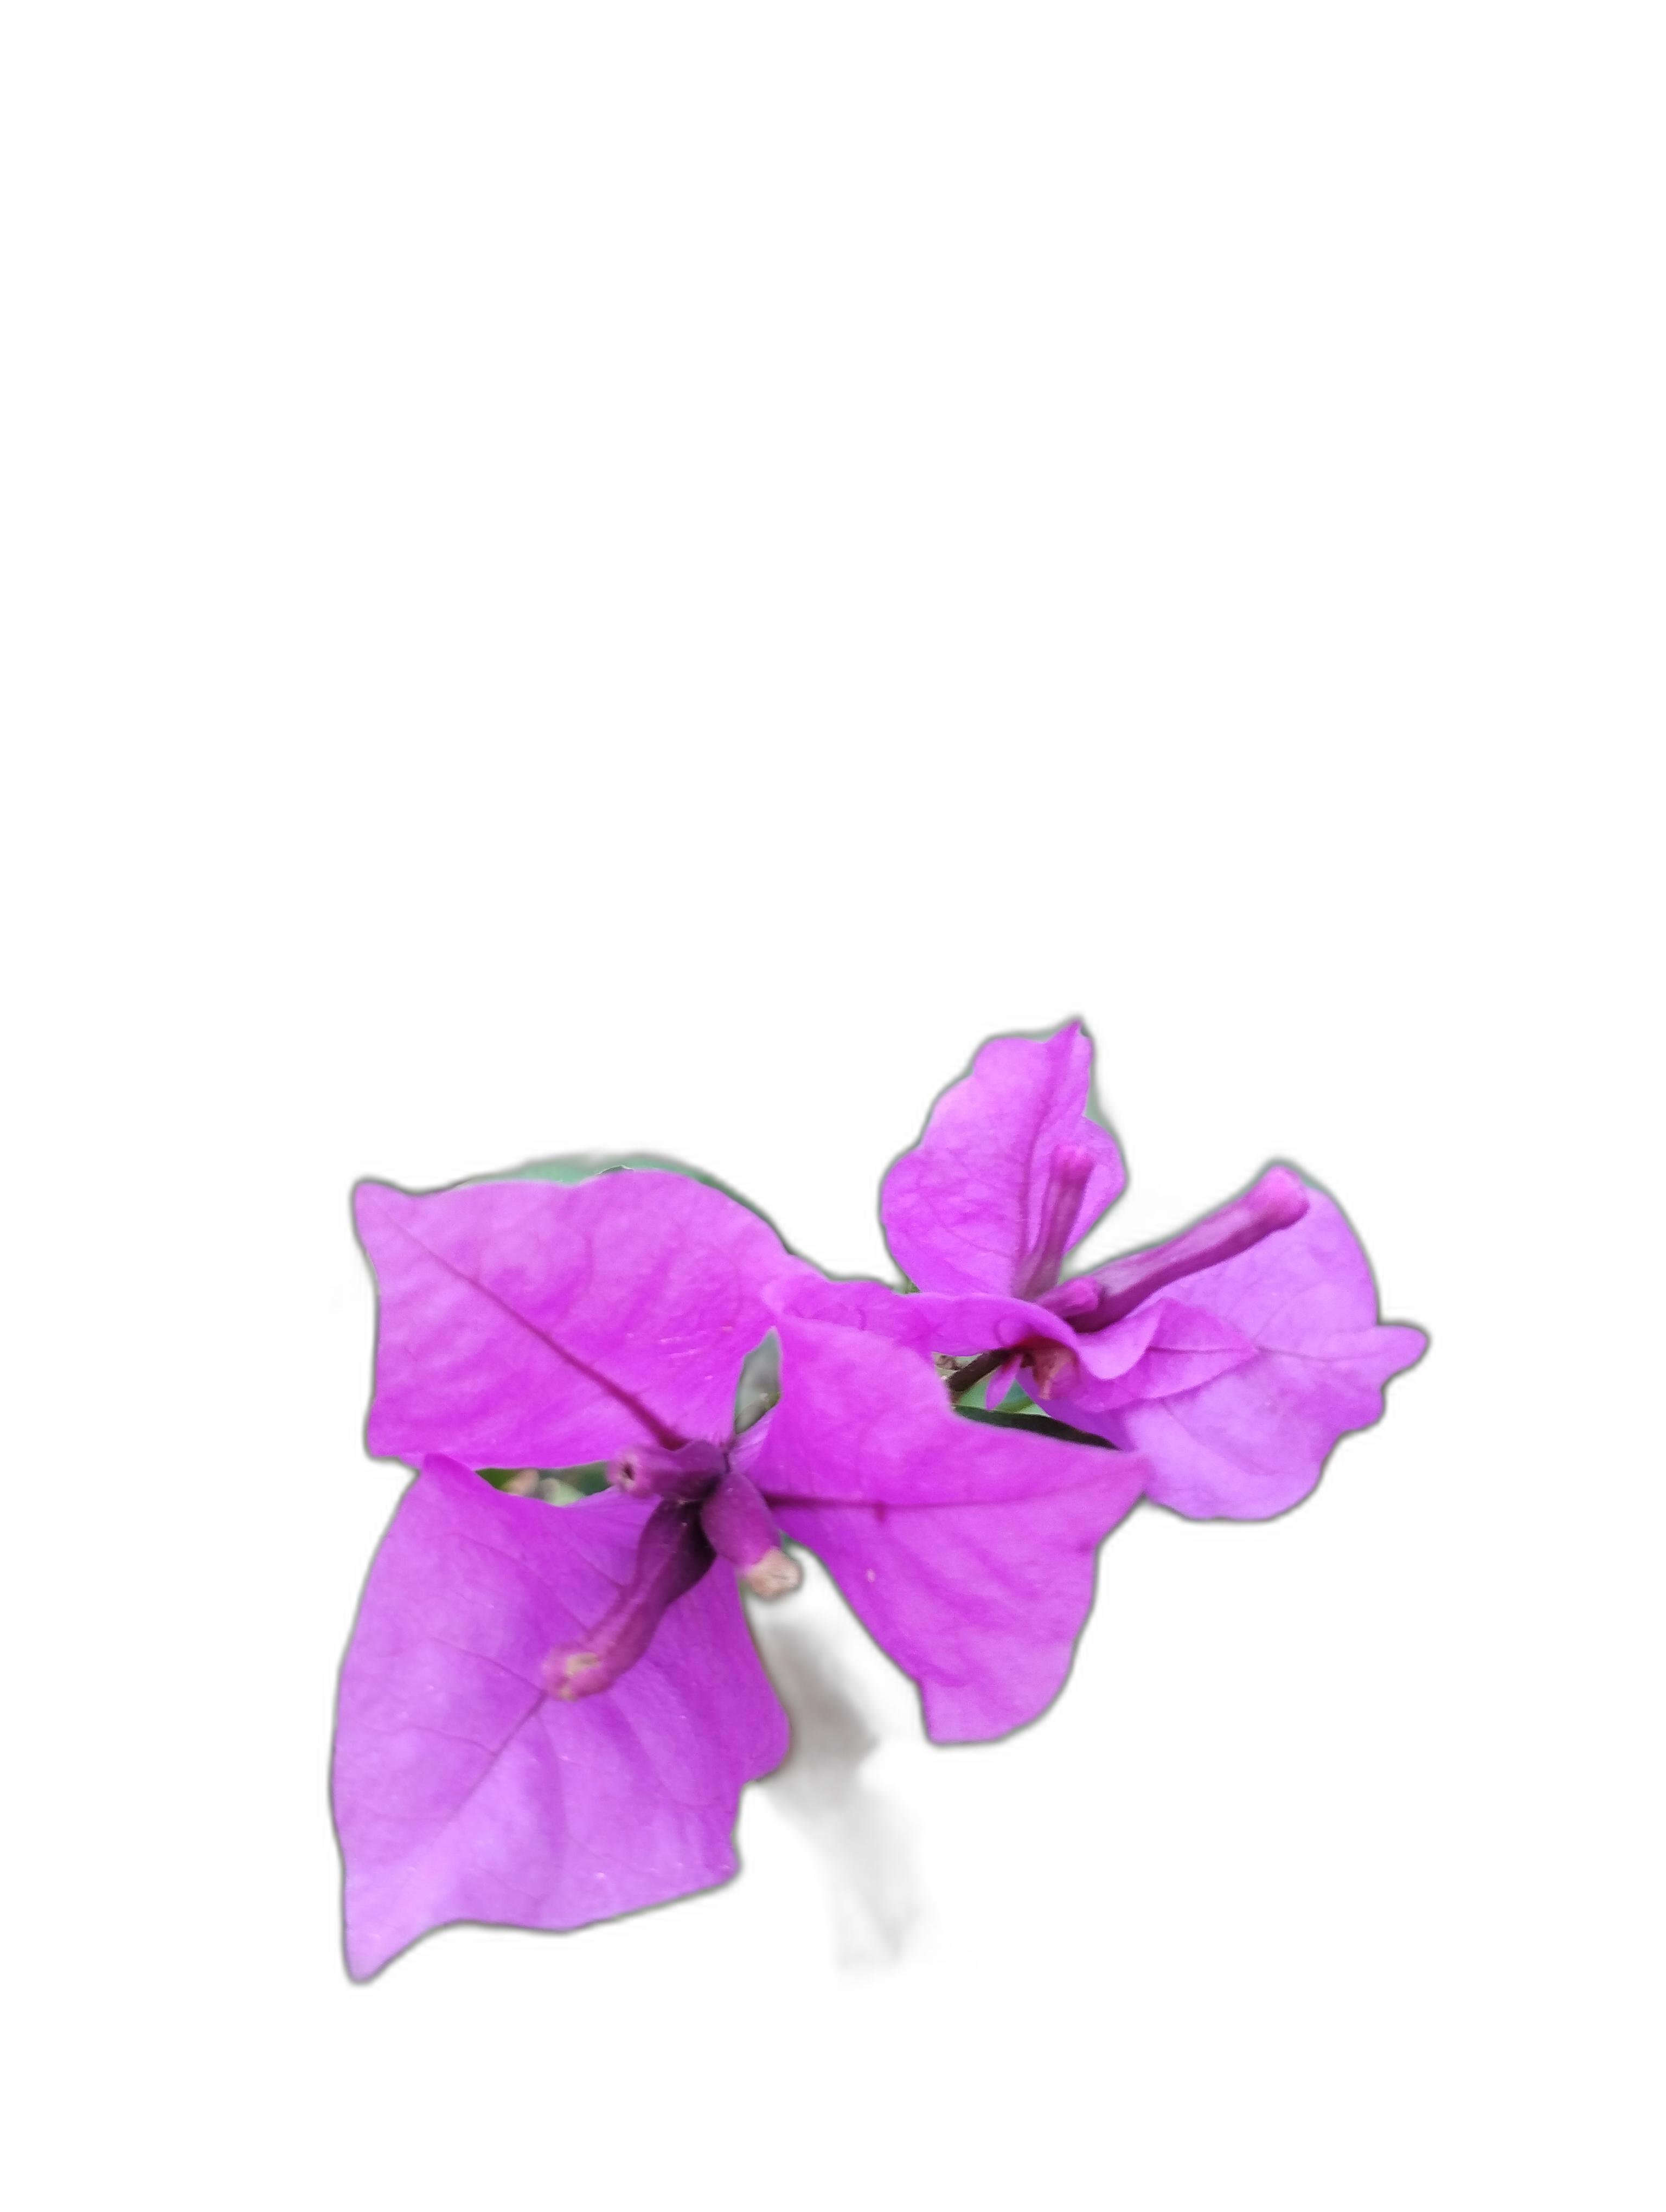
Label: Bougainvillea